Land Day

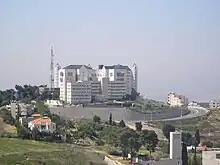
Government compound named after Yitzhak Rabin in Upper Nazareth

Land Day also resulted in the Arabs gaining a presence in Israeli politics in that they could no longer be ignored. Arab civil society in Israel began coordinating with one another more and protests against government policies became more frequent with a focus on three major issues: land and planning policies, socioeconomic conditions, and Palestinian national rights.